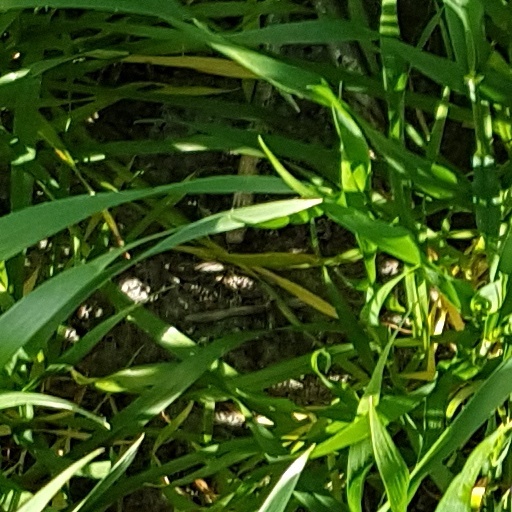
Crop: wheat